Alba

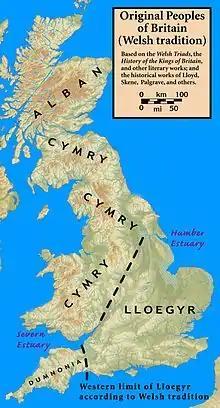
The peoples of Britain

The term first appears in classical texts as ' or ' (in Ptolemy's writings in Greek), and later as ' in Latin documents. Historically, the term refers to Britain as a whole and is ultimately based on the Indo-European root for "white". It later came to be used by Gaelic speakers in the form of ' (dative ', genitive ', now obsolete) as the name given to the former kingdom of the Picts which, when first used in this sense (around the time of king Causantín mac Áeda (Constantine II, 943–952)), had expanded. The region of Breadalbane ("", the upper part of "Alba") takes its name from it as well.